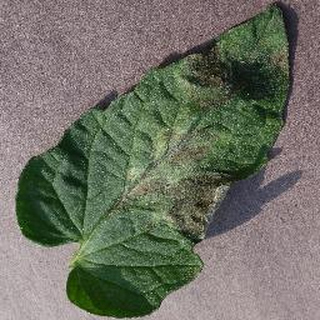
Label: tomato_late_blight